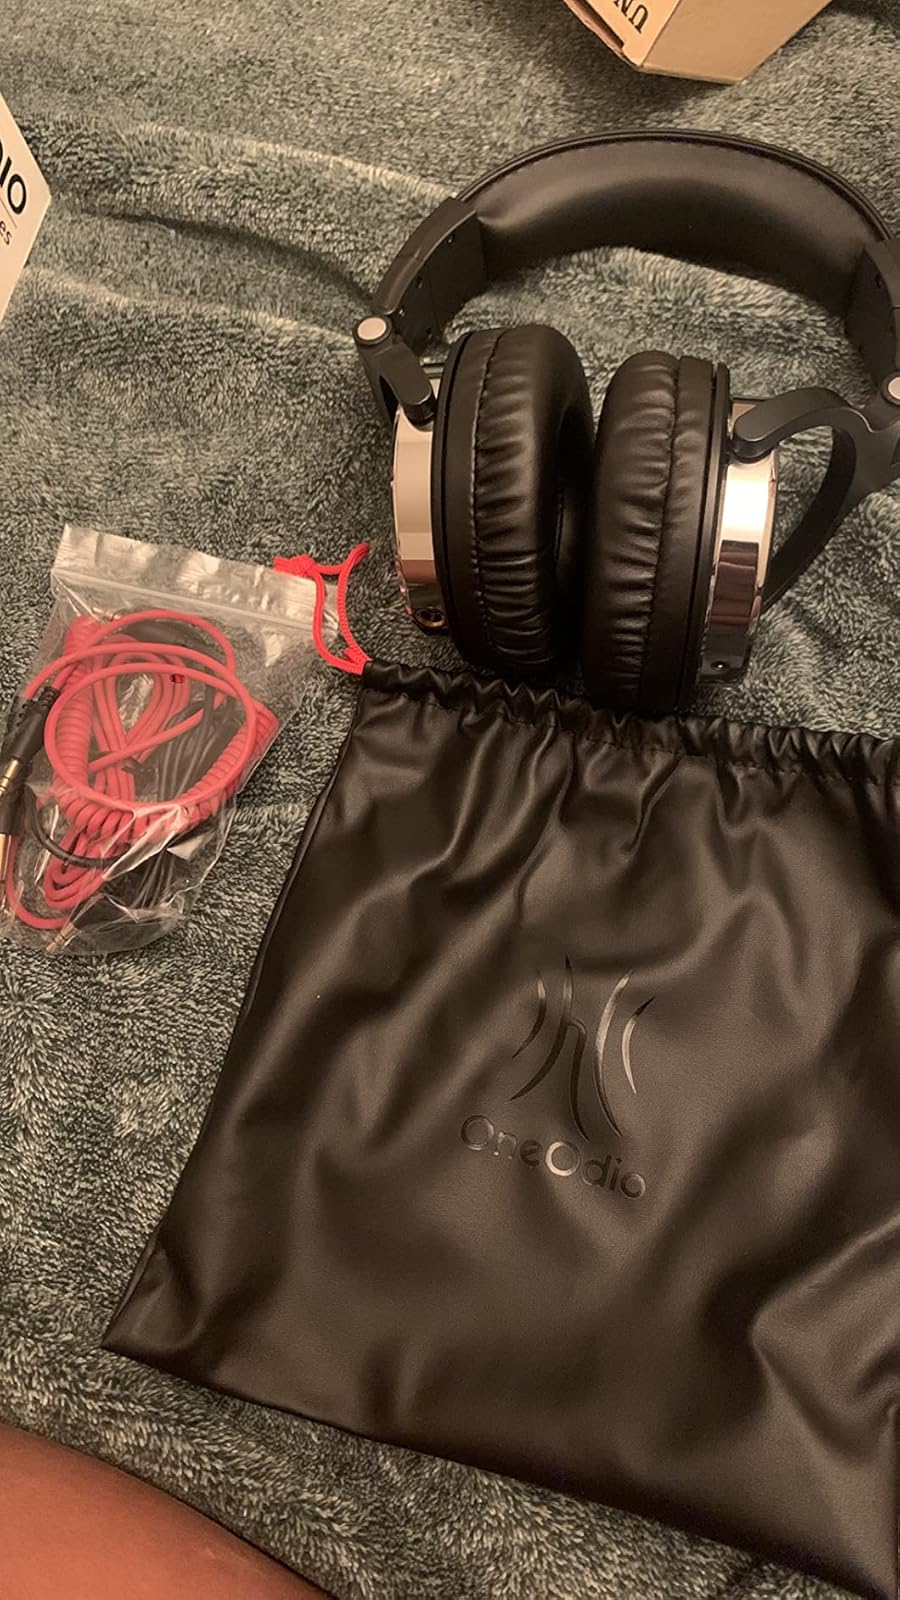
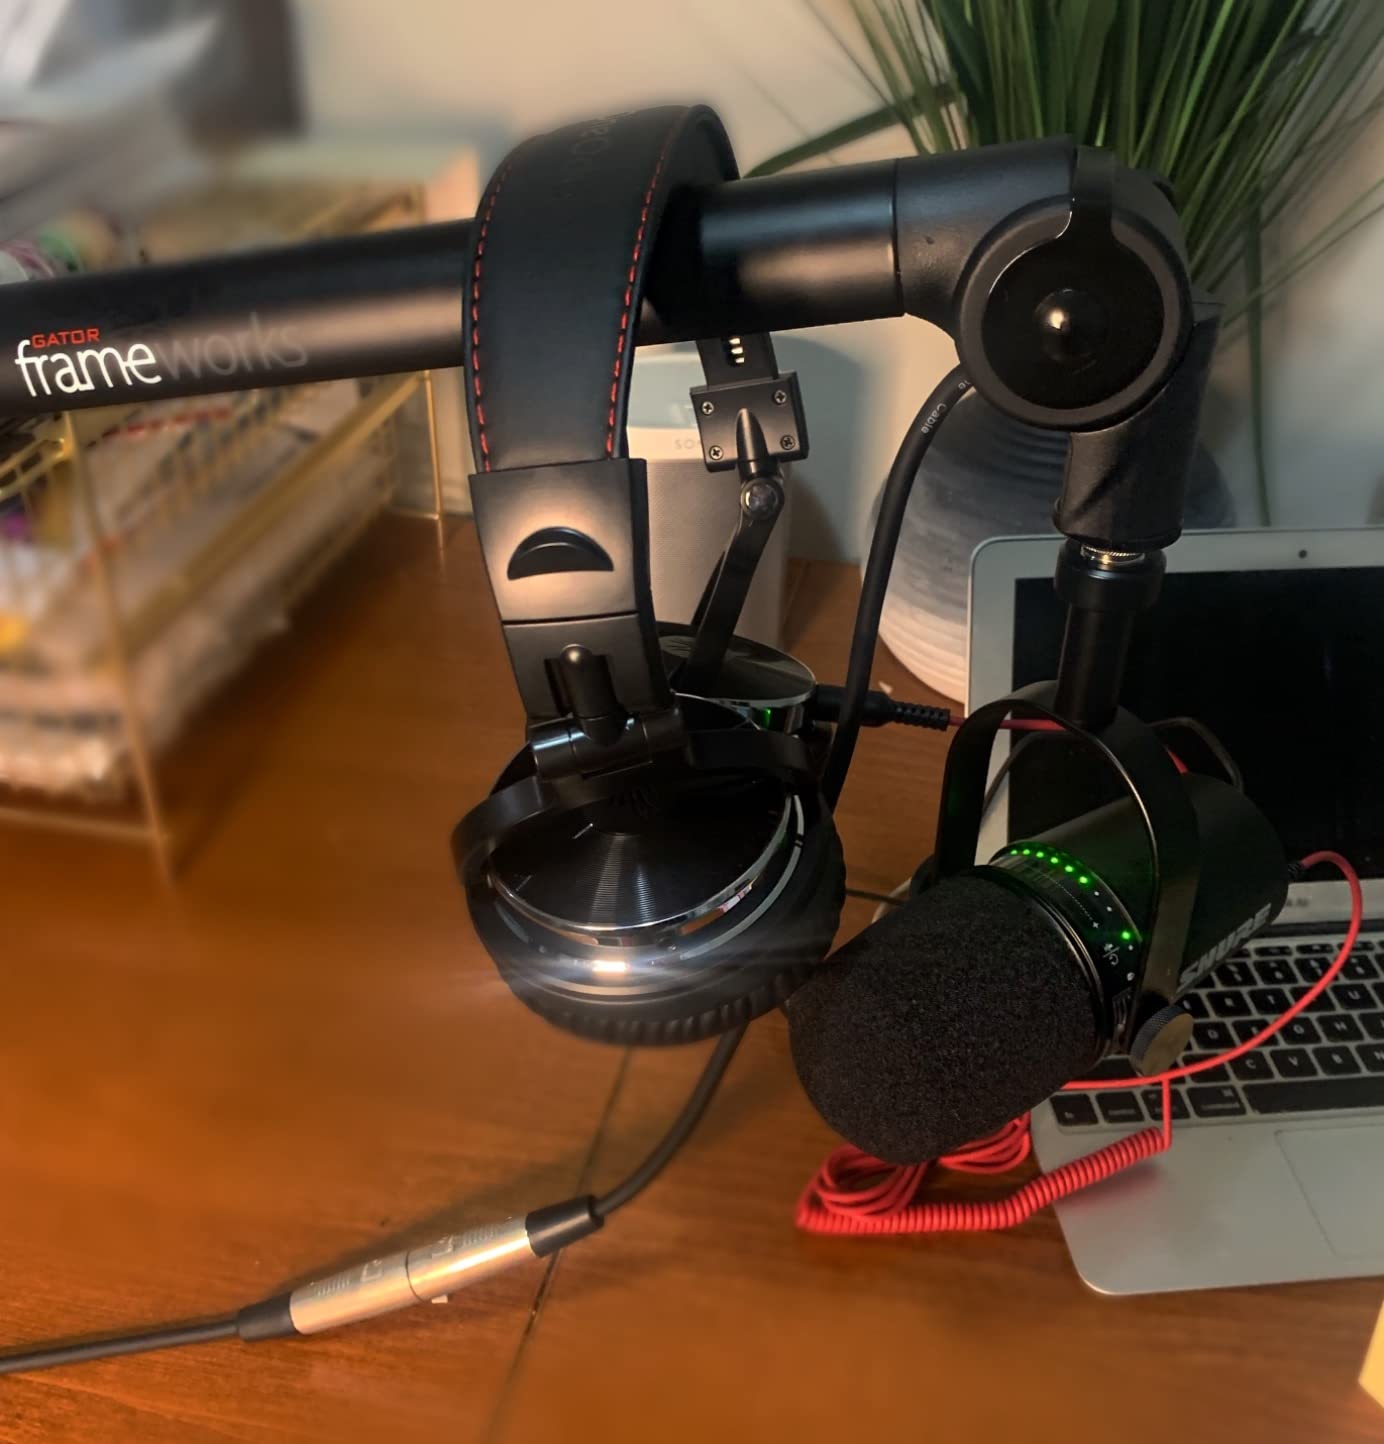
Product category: headphones
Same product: yes